CVS Pharmacy

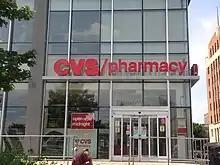
CVS on Pratt Street in Baltimore, Maryland. This store opened in 2014.

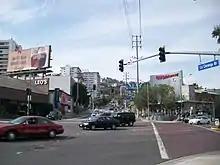
A CVS store in West Hollywood, California.

On January 23, 2006, CVS announced that it had agreed to acquire the freestanding drug store operations of supermarket chain Albertsons. The deal included the acquisition of 700 drug stores trading under the Osco Drug and Sav-On Drugs banners, mostly in the midwestern and southwestern United States (with a concentration of stores in southern California and the Chicago area), and was formally completed on June 2, 2006. Transition of Sav-On and Osco stores to the CVS brand was completed by December 2006. CVS now dominates the southern California market. Also included were Albertsons Health'n'Home (now CVS Home Health) durable medical equipment stores. Approximately 28 CVS Home Health locations are present in Arizona, California, and the Kansas City area, representing CVS's first venture into the specialized DME market.CVS had previously operated stores in southern California but completely withdrew from the market in 1993. CVS sold virtually all of the locations to Sav-On's then owner American Stores, who operated them under the name American Drug Stores. Many of the stores CVS gained in January 2006 had been the stores it owned prior to 1993. Before their re-acquisition, these stores were operated under the name Sav-On Express (the Express name was used to help customers identify these stores that did not carry all the lines of merchandise as compared to the larger, traditional Sav-On Drugs locations). CVS now operates over 6,200 stores in 43 states and the District of Columbia. In some locations, CVS has two stores less than two blocks apart.